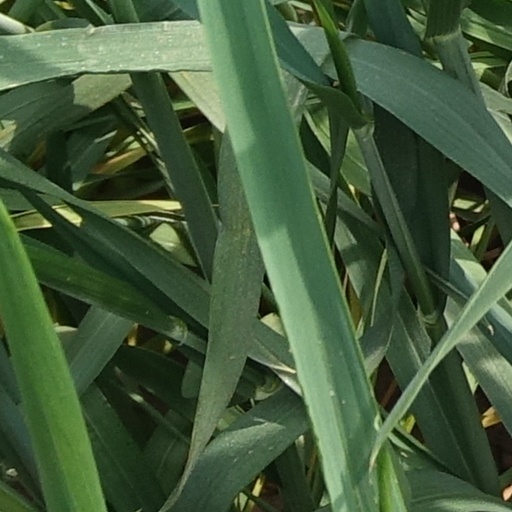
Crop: wheat